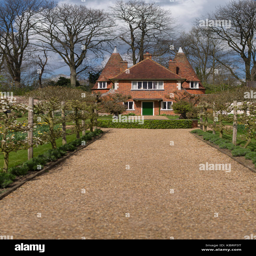
industry in an apple orchard